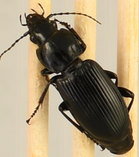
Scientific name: Pterostichus melanarius melanarius
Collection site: Steigerwaldt-Chequamegon NEON (STEI), plot STEI_005